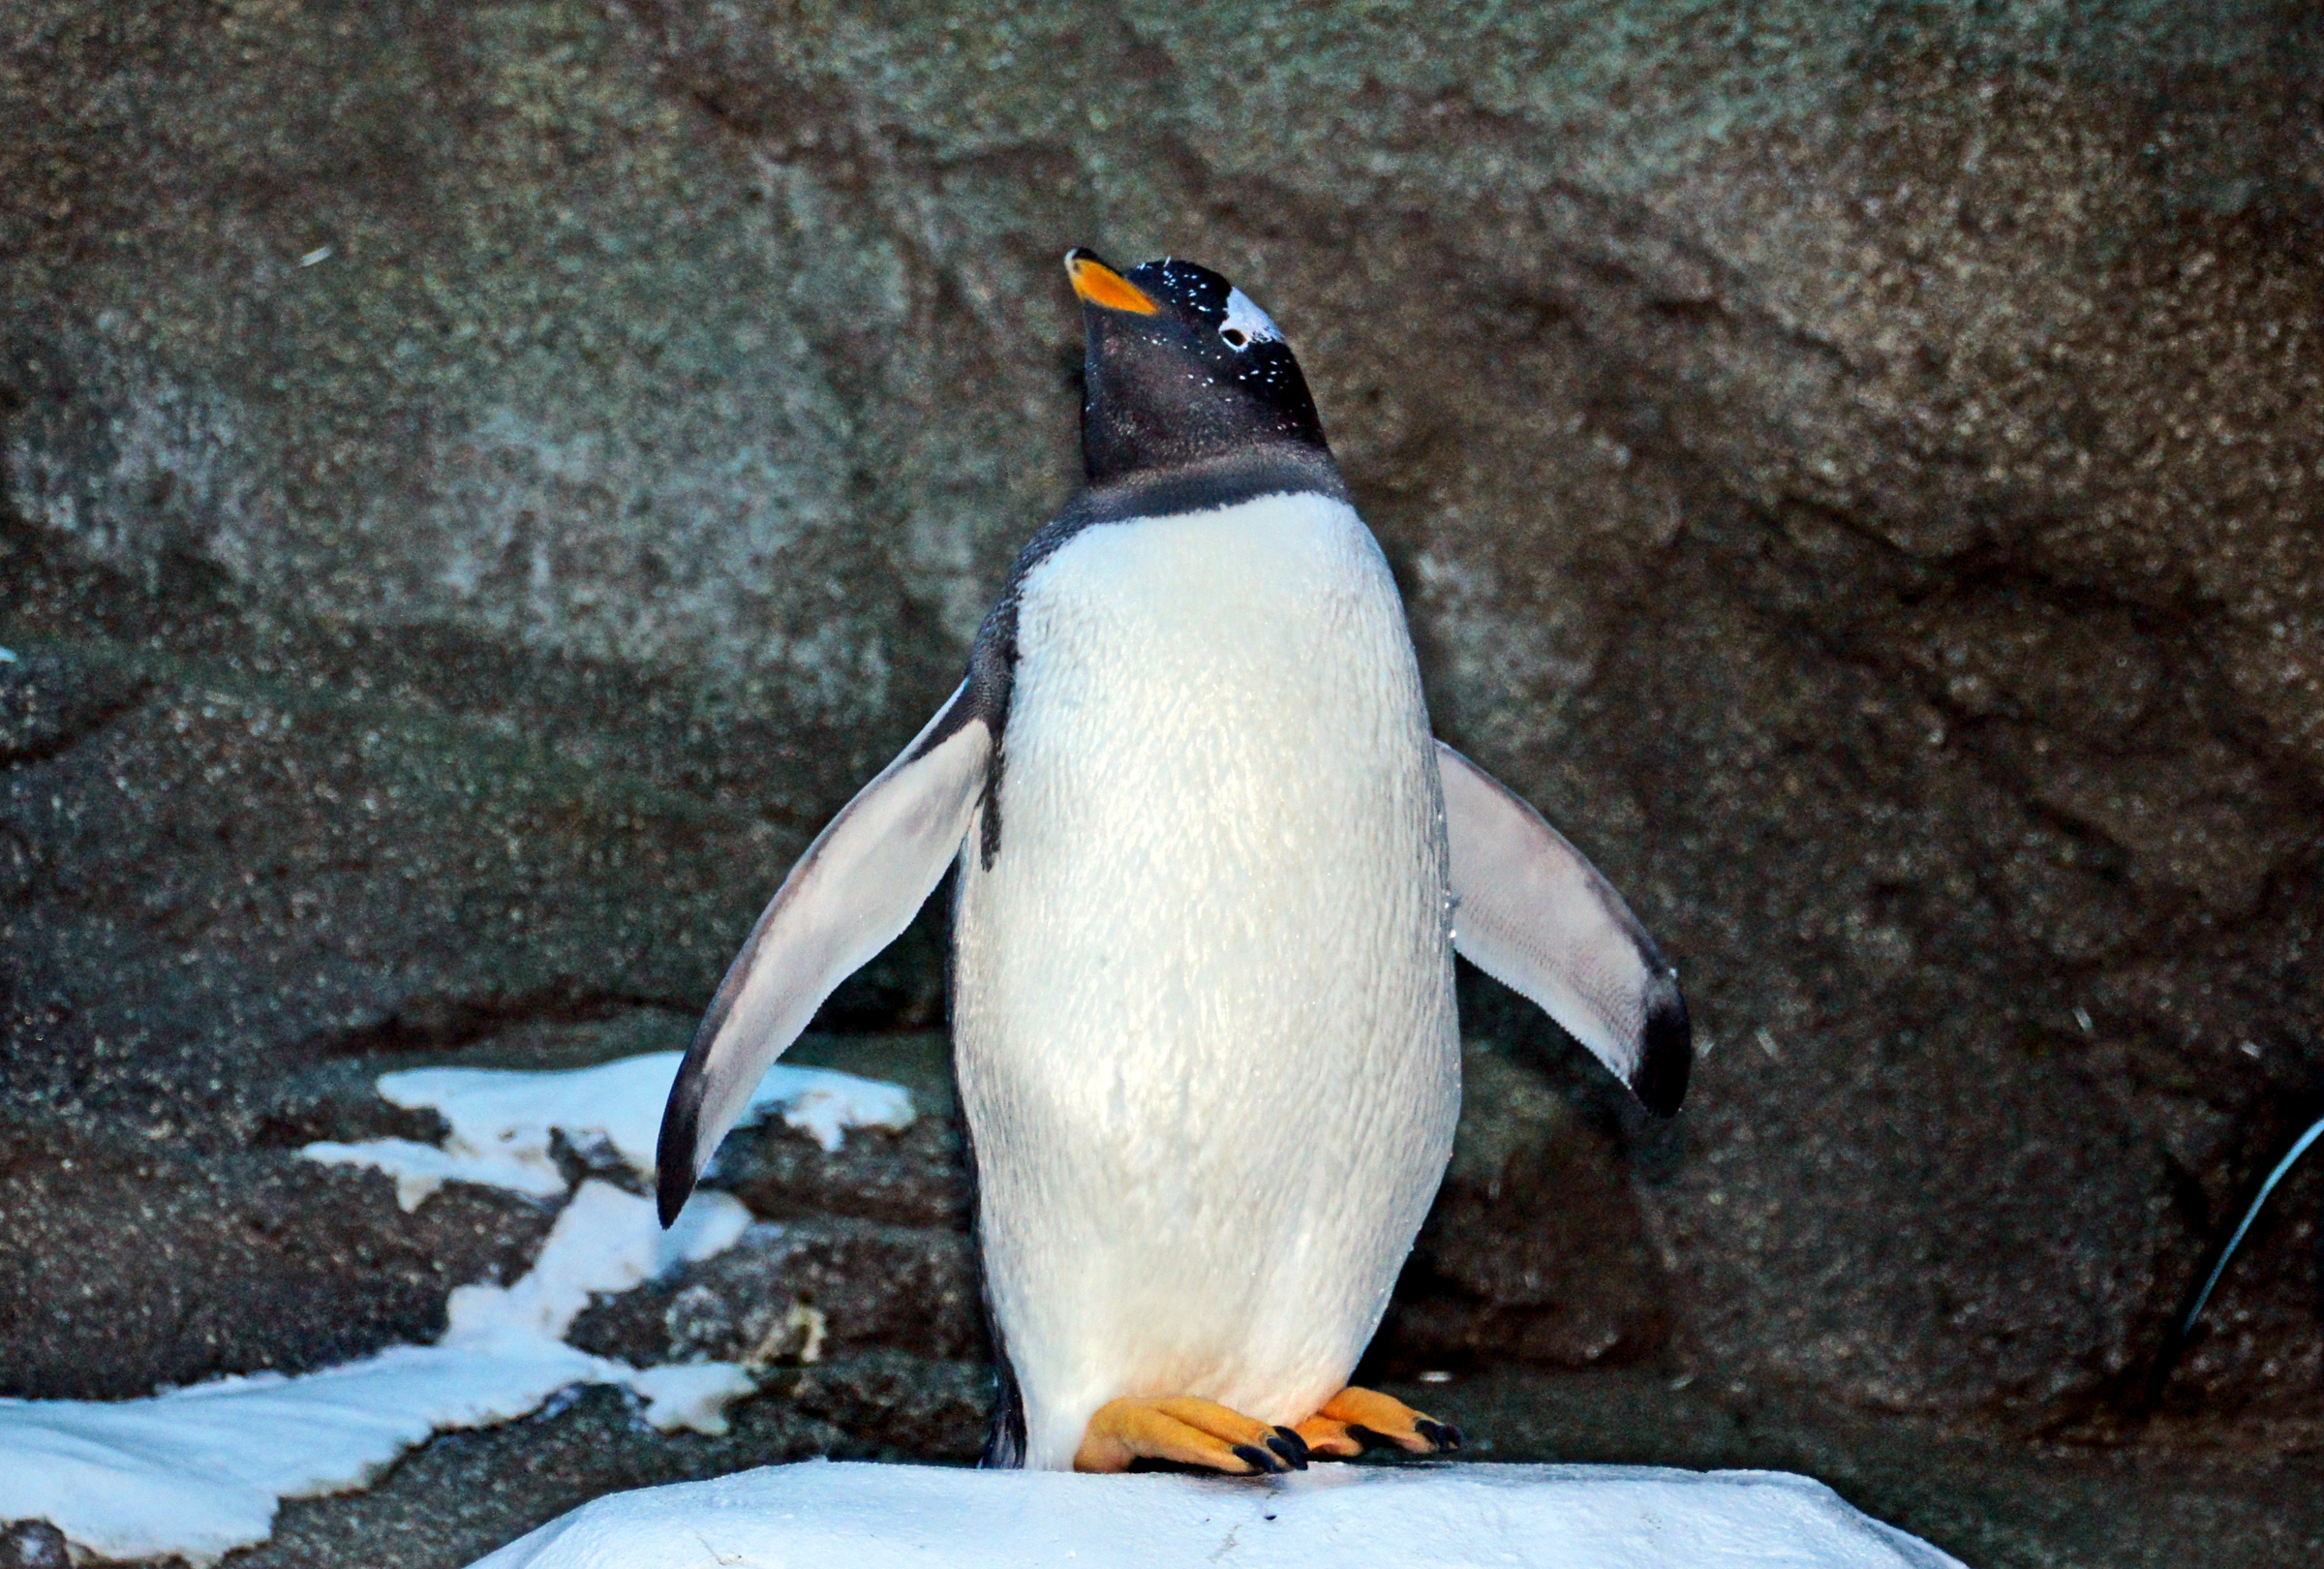
nature, bird, wildlife, beak, fauna, penguin, vertebrate, calgaryzoo, flightless bird, old world flycatcher, perching bird